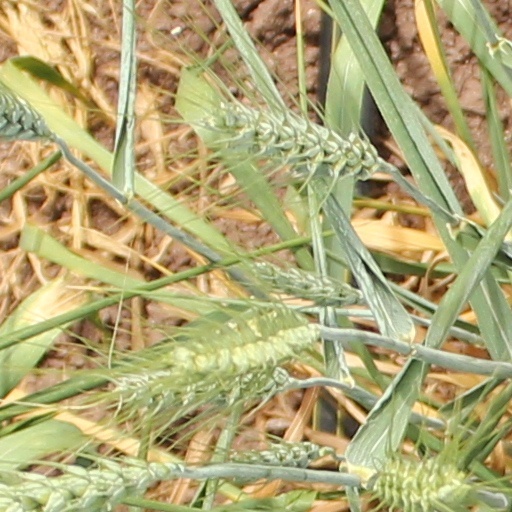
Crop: wheat